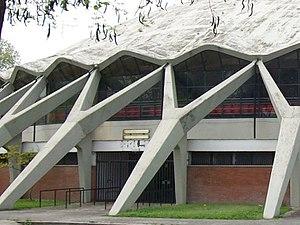
Le Petit palais des Sports est situé à Rome, dans le quartier Flaminio, dans la région de Latium, en Italie.